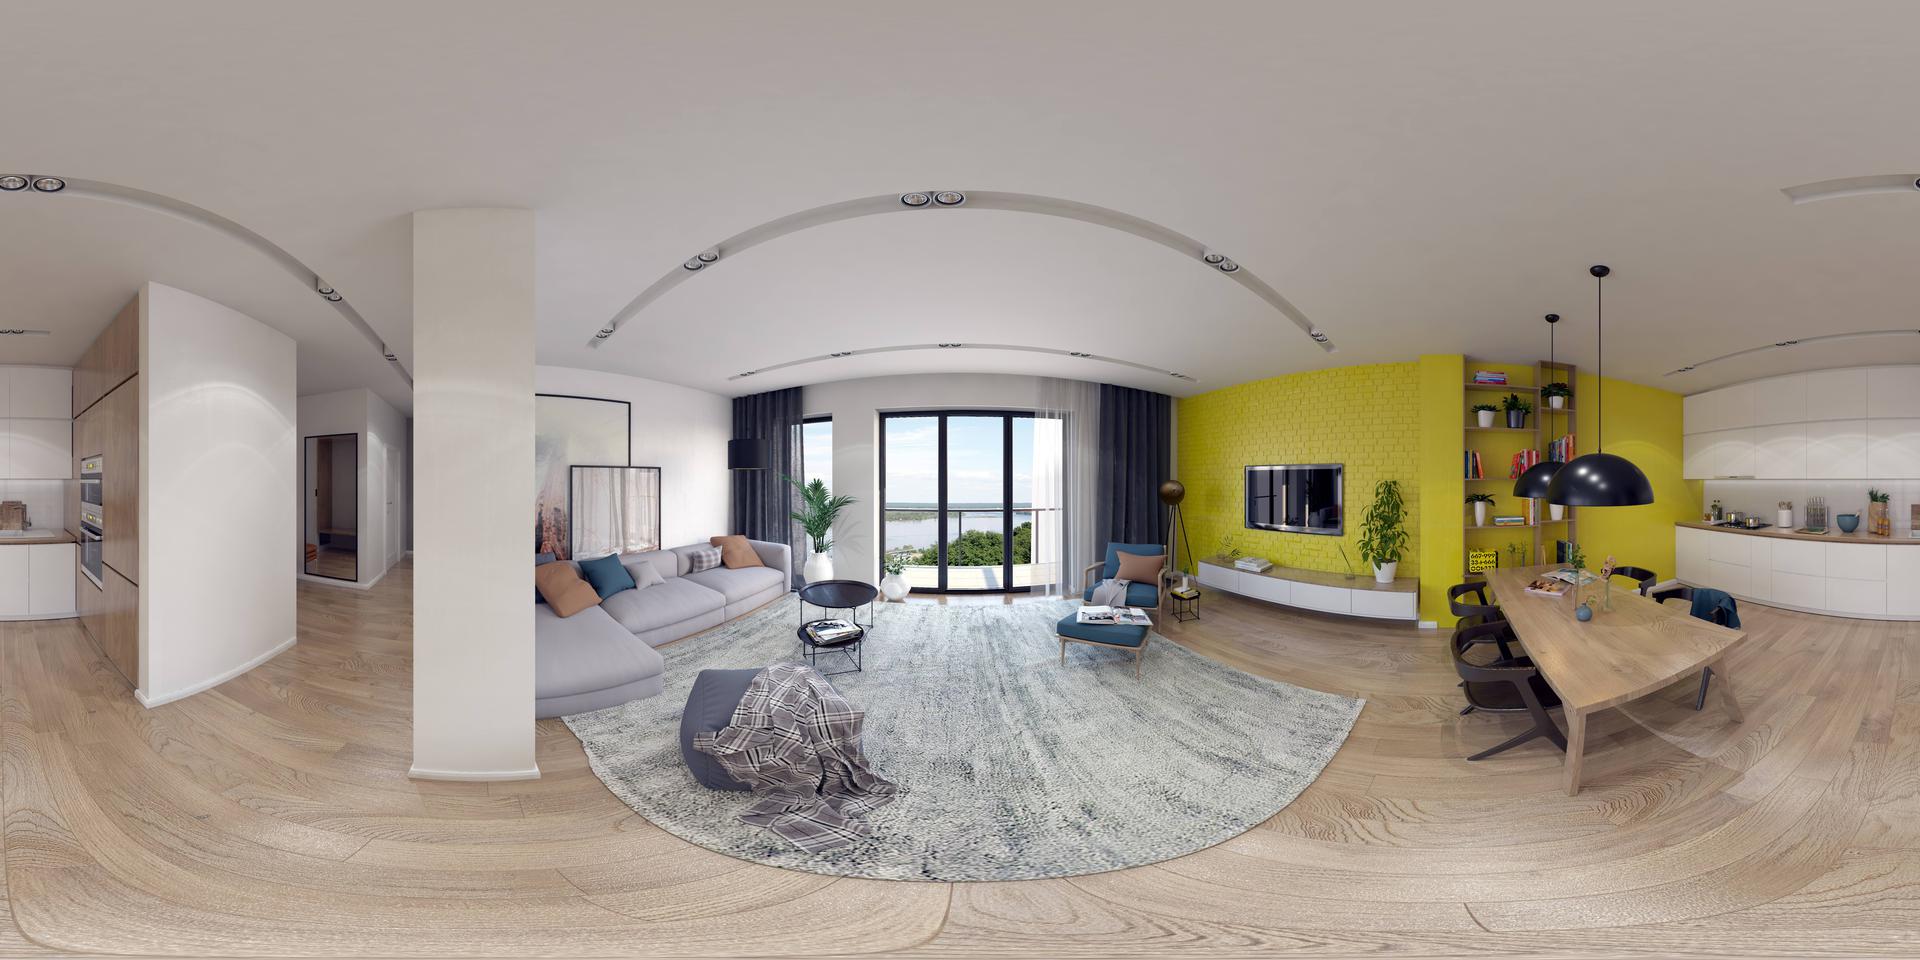
Referred object: Green plants next to the TV set

Referred object: the yellow brick accent wall